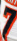
Number: 7